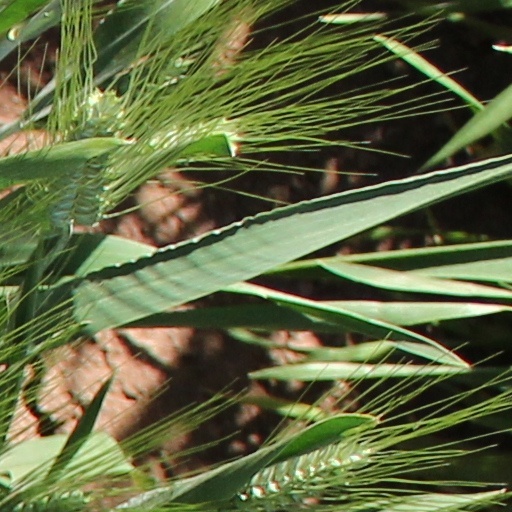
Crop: wheat